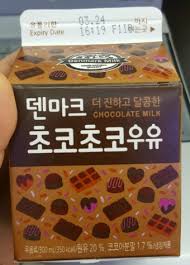
Label: paper